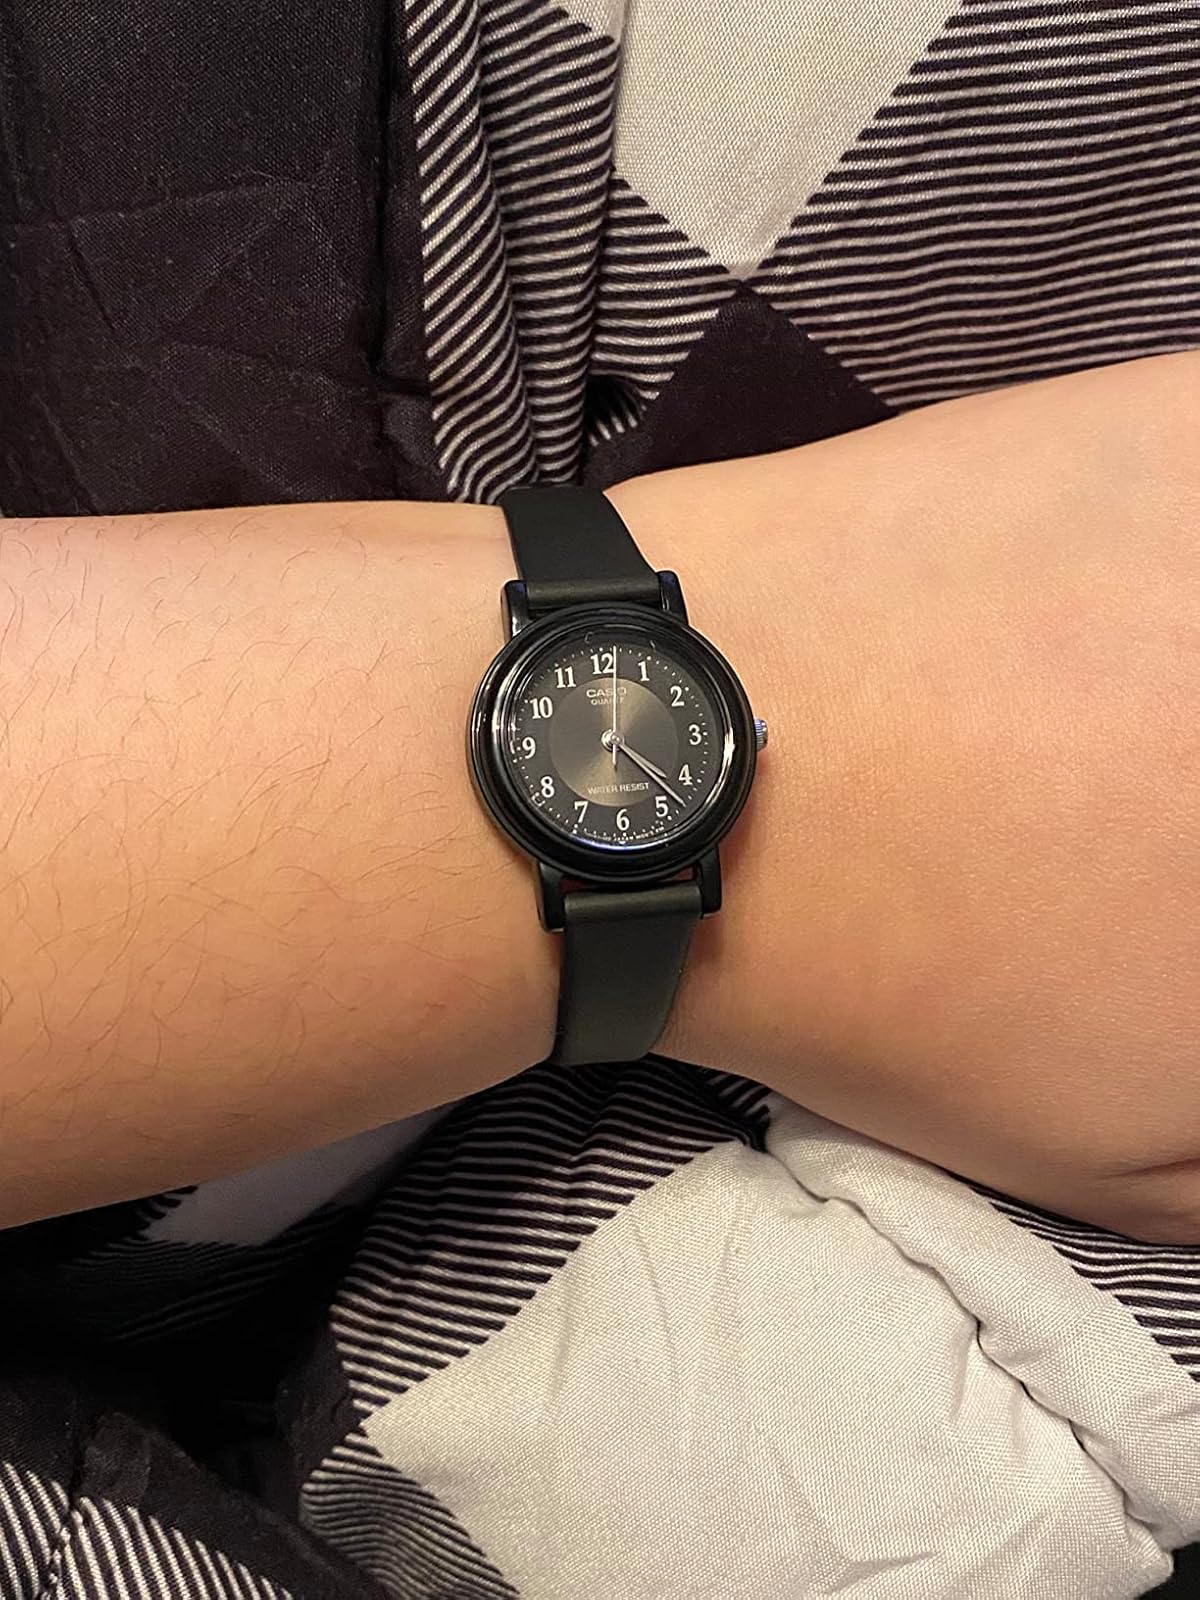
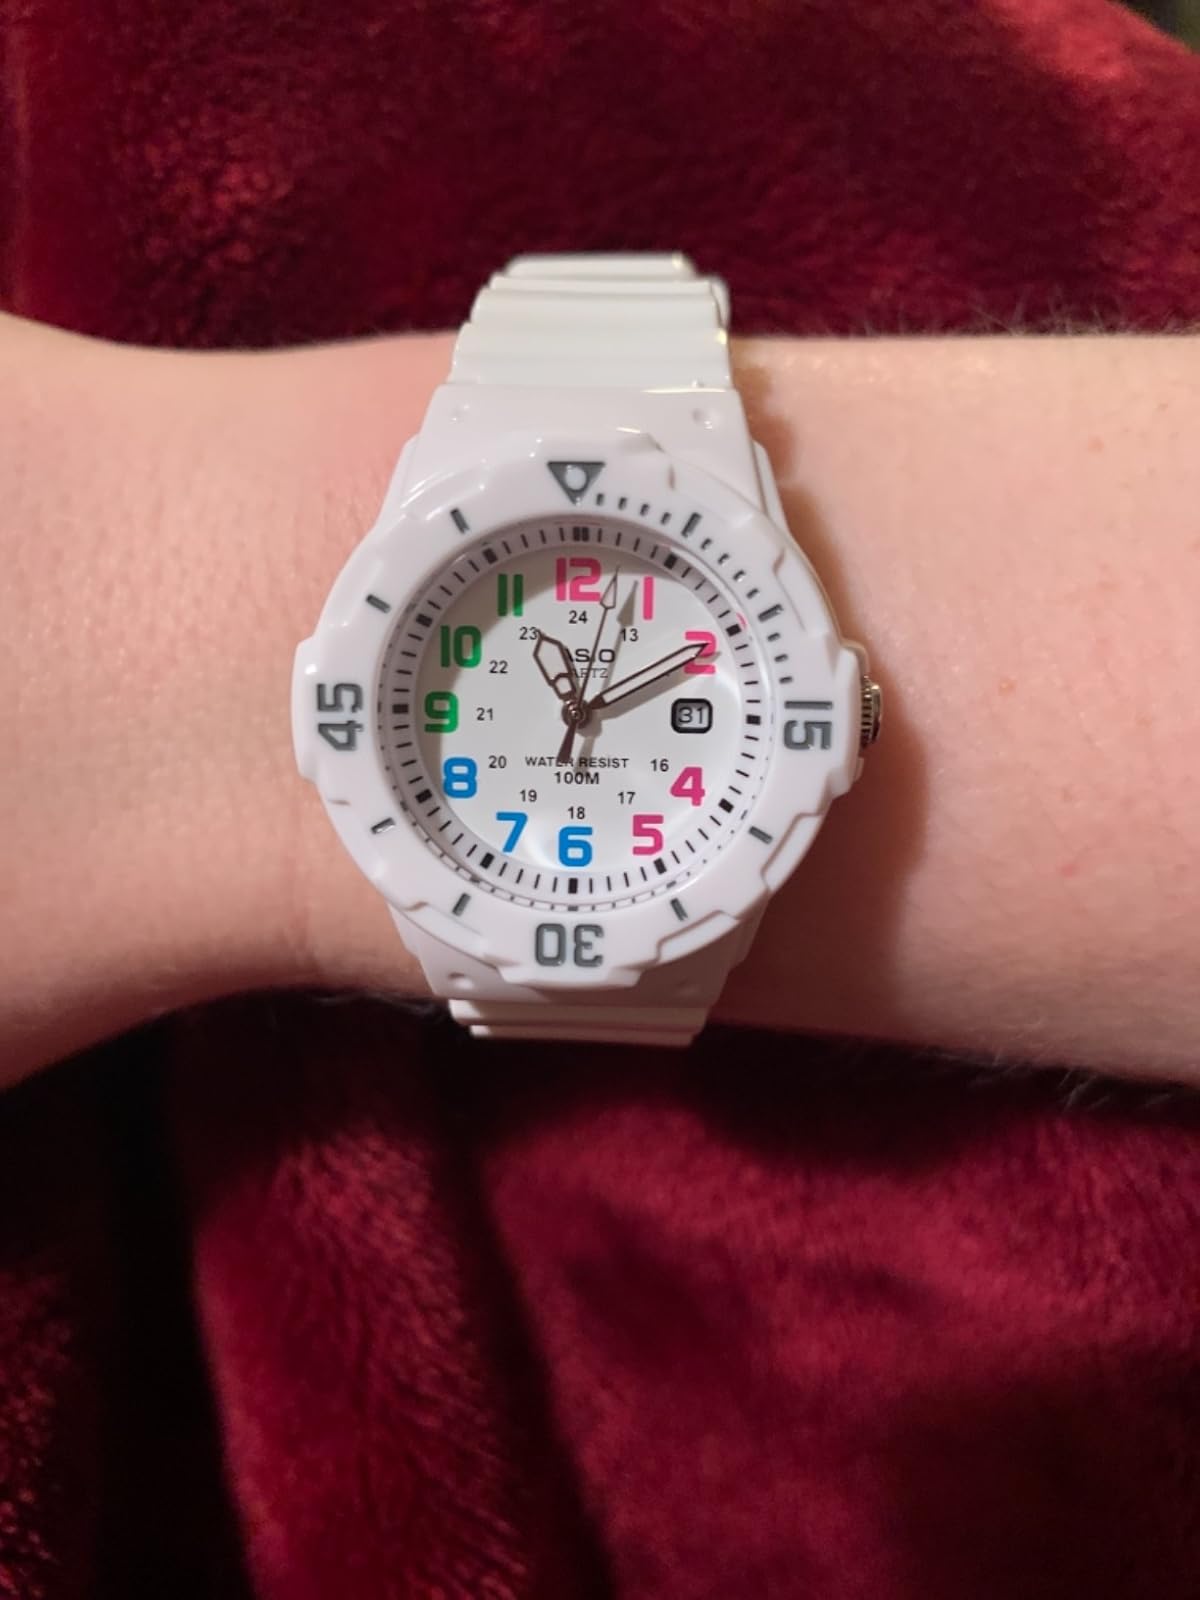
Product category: accessories_watch
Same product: no